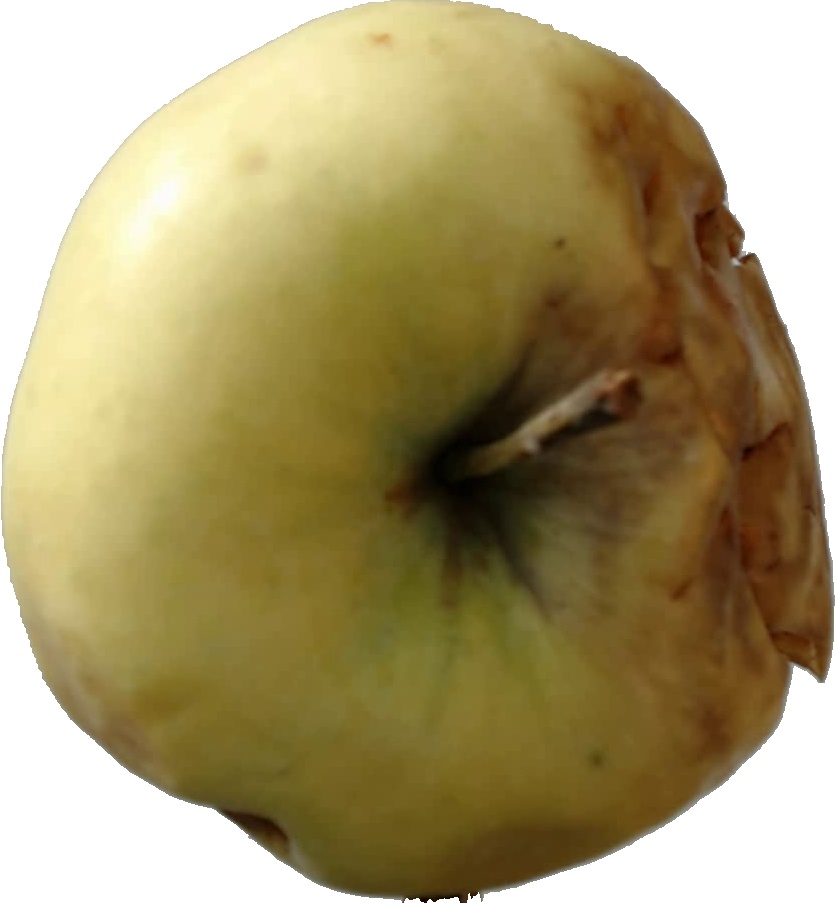
Label: apple_hit_1